Pawtucket Slaters (baseball)

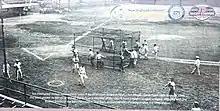
Mural on the concourse of McCoy Stadium

The Pawtucket Slaters were a minor-league baseball team based in Pawtucket, Rhode Island. From 1946 through 1949, the team played its games at McCoy Stadium as a member of the class-B New England League, and was affiliated with the Boston Braves of the National League. The Slaters made the league playoffs in each season of their four-year existence; in each case, they were eliminated in the first round, including three consecutive playoff losses at the hands of the eventual league champion Nashua Dodgers.